The Galloping Major (song)

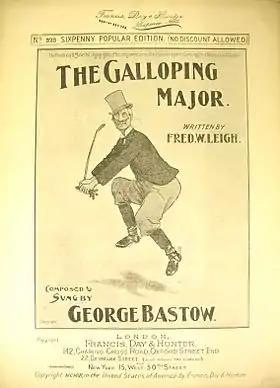
Original sheet music from 1906

"The Galloping Major" is a British popular song written by Fred W. Leigh and composed by George Bastow. It was first published in London in 1906 by Francis, Day and Hunter. It was first sung by George Bastow, and first recorded by Harry Graham, also in 1906.